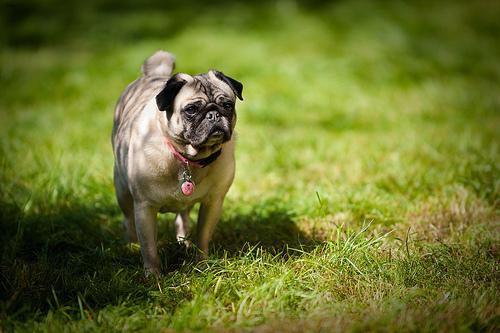
pug